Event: Nepal Earthquake
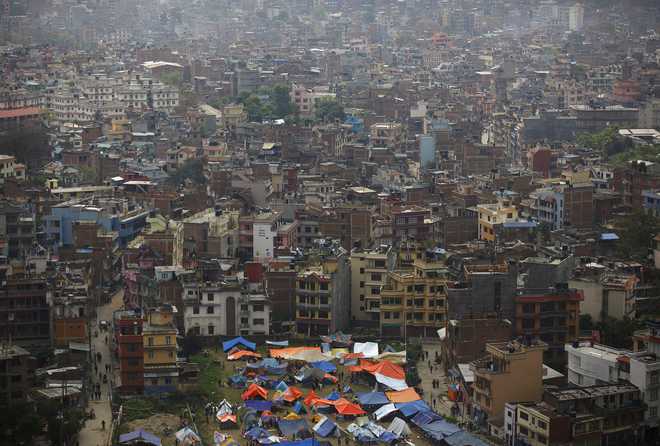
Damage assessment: no_damage